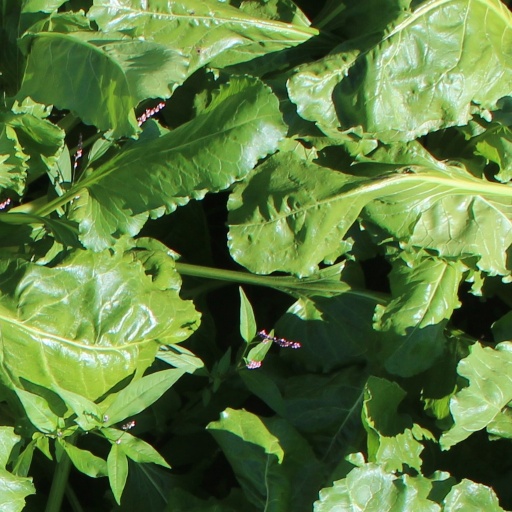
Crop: sugar beet